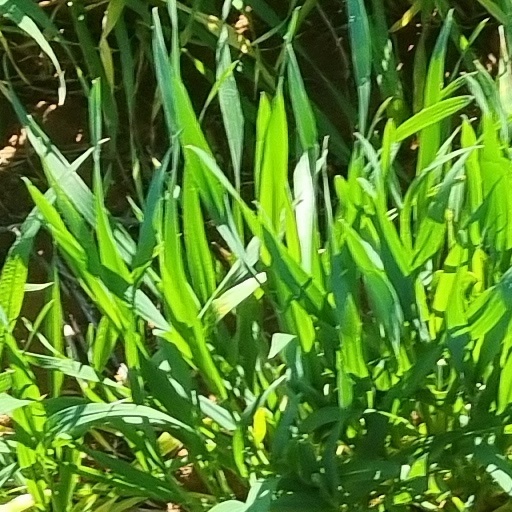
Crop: wheat